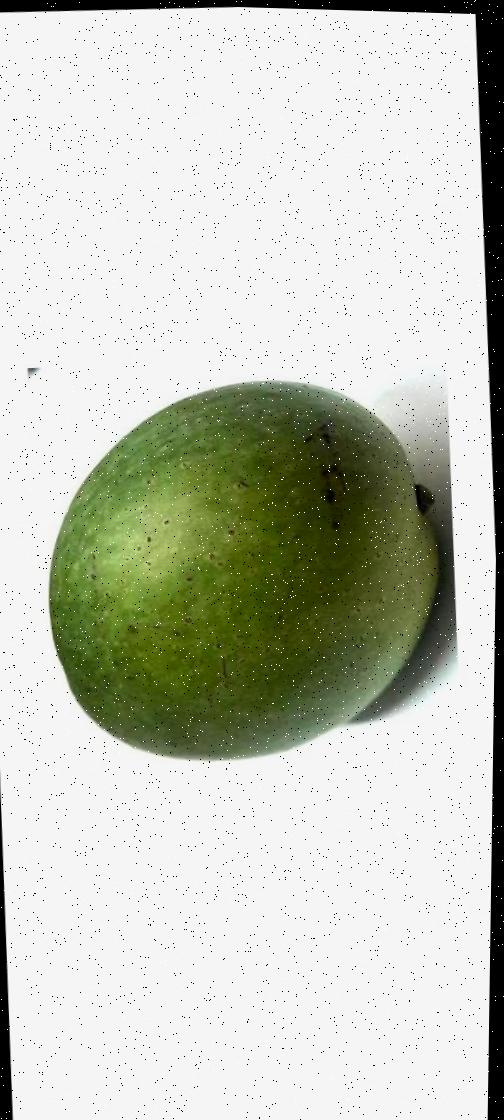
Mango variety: Ashshina Zhinuk